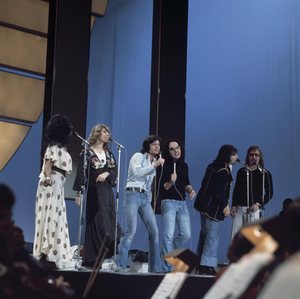
Les Humphries Singers est un groupe pop soul allemand formé en 1969 à Hambourg par l'artiste anglais Les Humphries né le 10 août 1940 - mort le 26 décembre 2007.